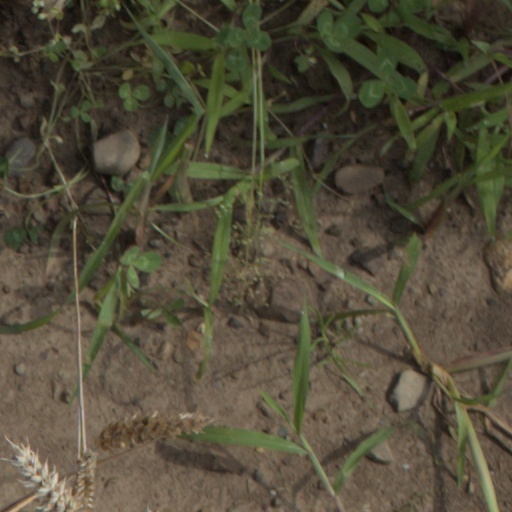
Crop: wheat